River Road (film)

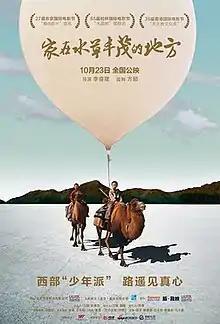
Film poster

River Road is a 2014 Chinese film written and directed by Li Ruijun and starring Tang Long and Guo Songtao. It made its world premiere at the 27th Tokyo International Film Festival, in 2014.